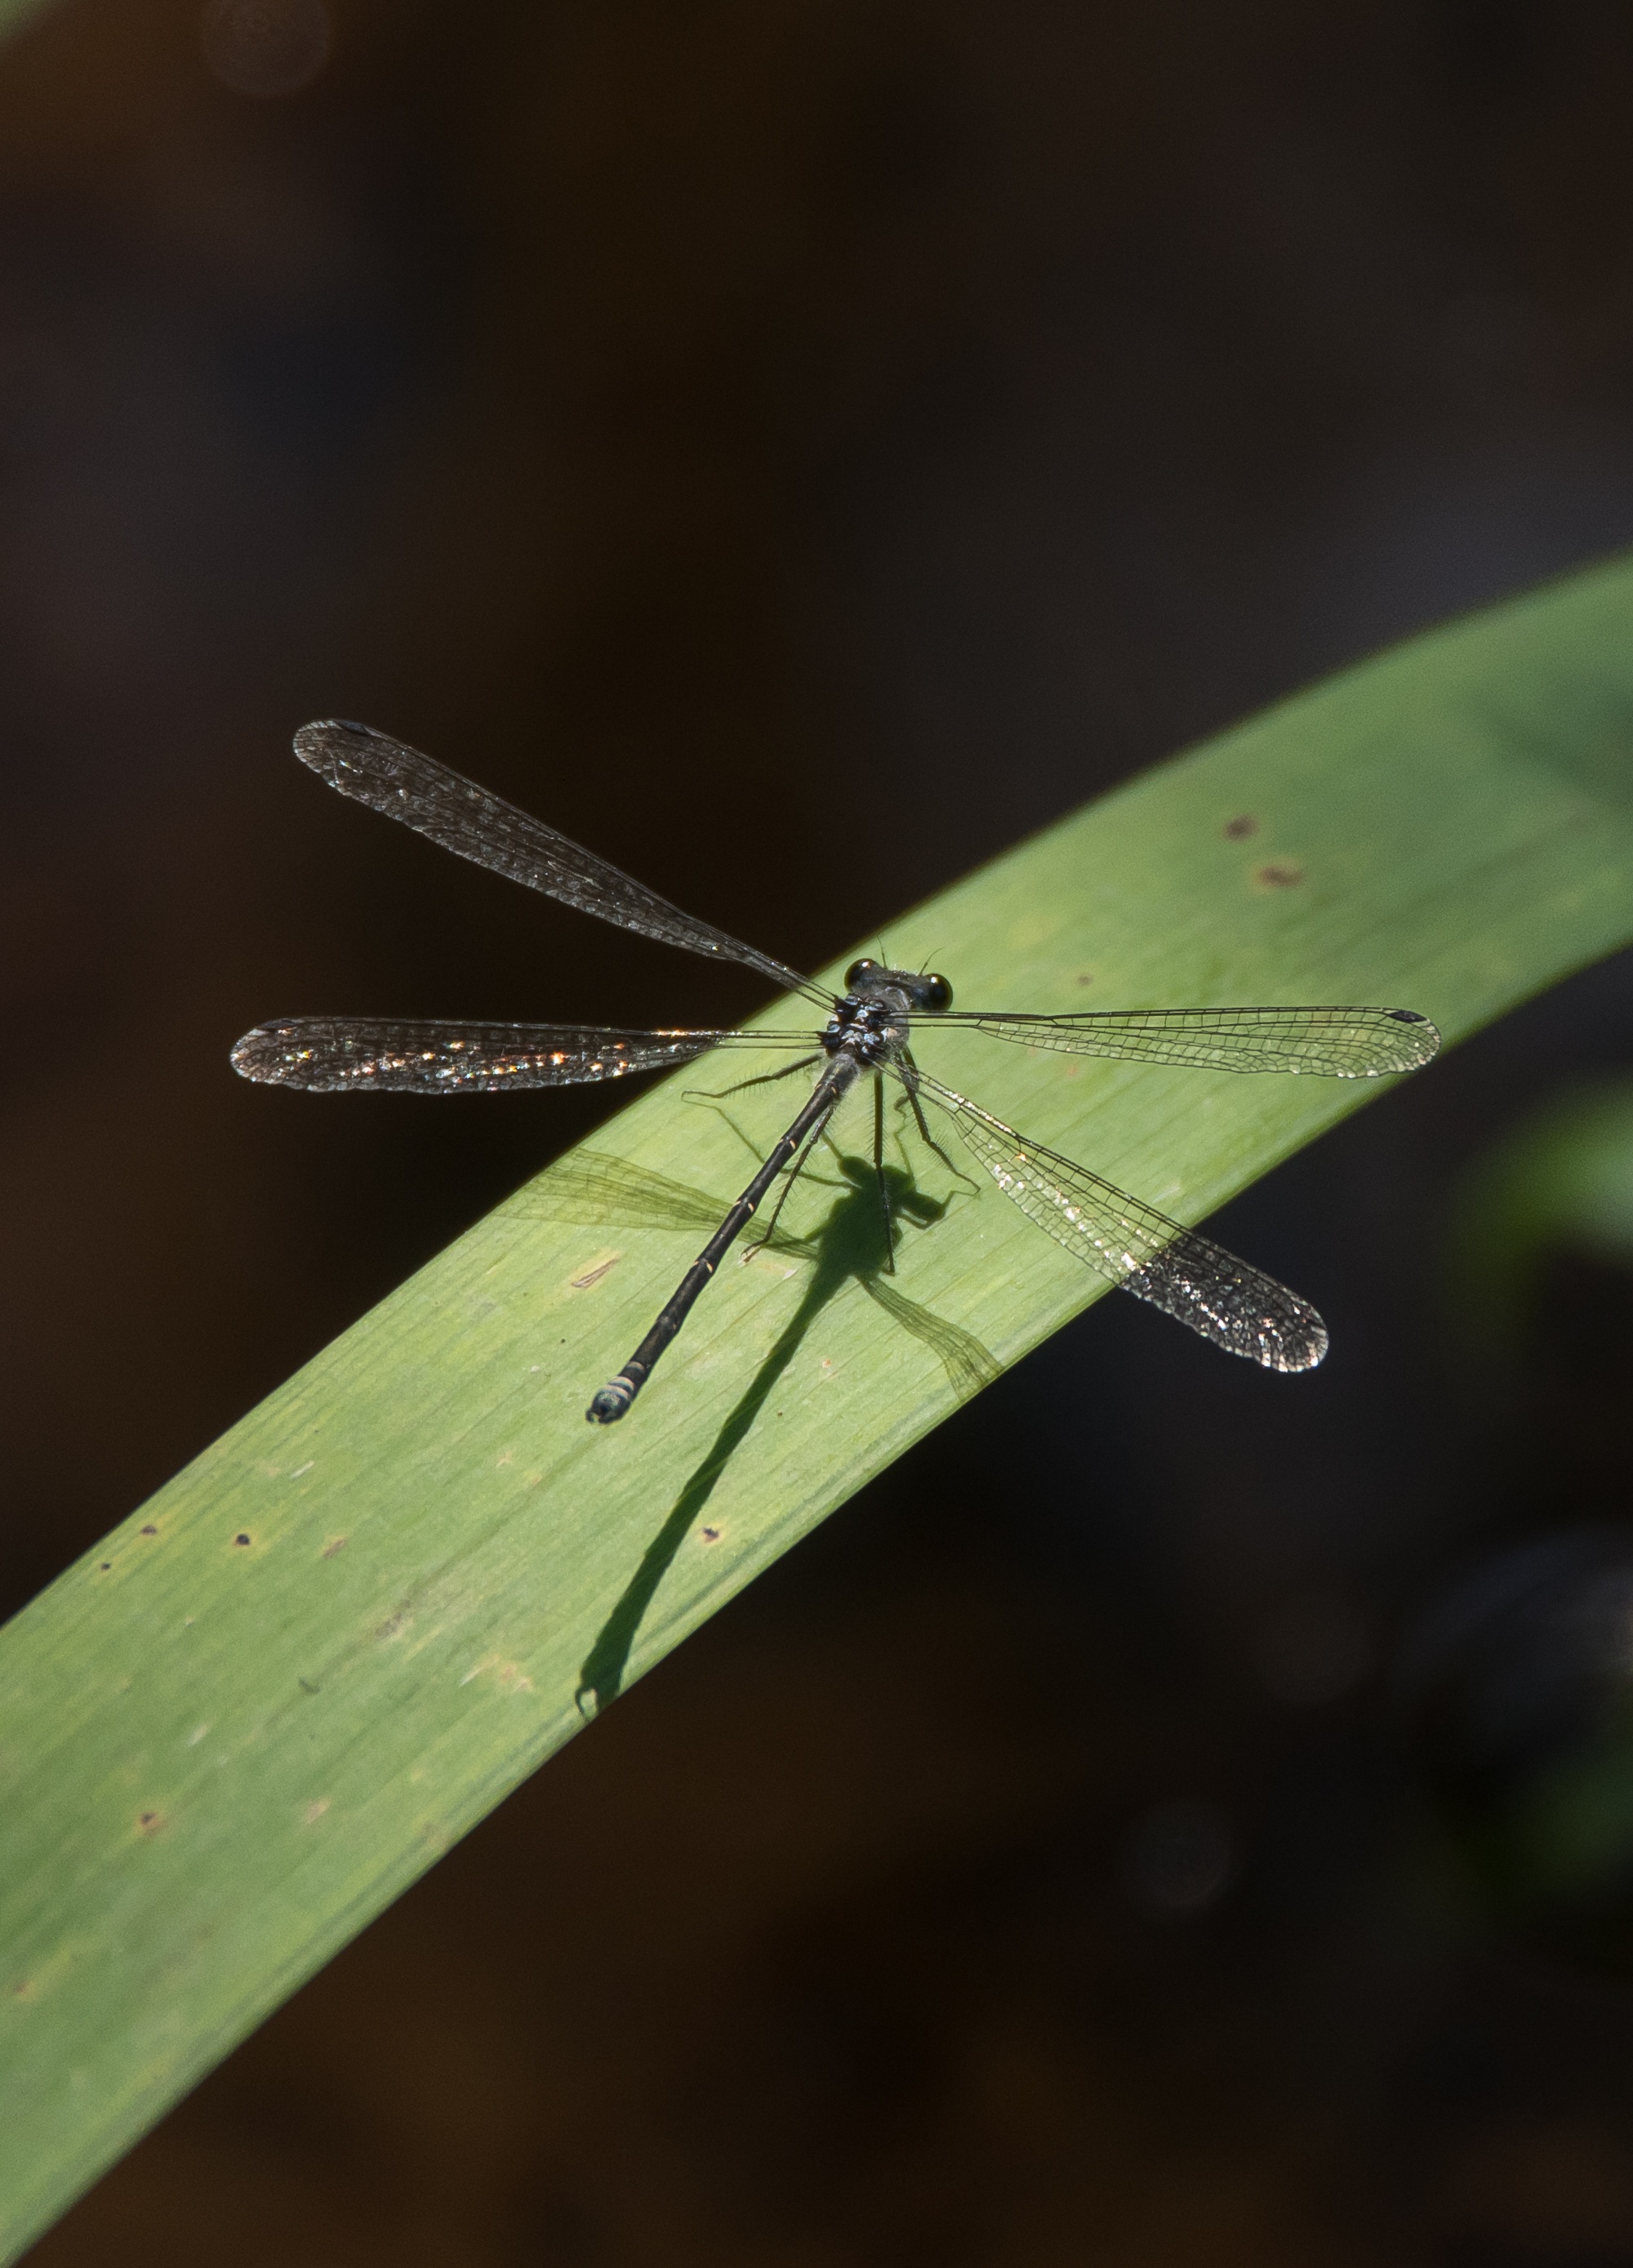
nature, wing, photography, leaf, green, insect, black, fauna, invertebrate, close up, australia, wings, dragonfly, resting, queensland, damselfly, lacy, macro photography, arthropod, plant stem, dragonflies and damseflies